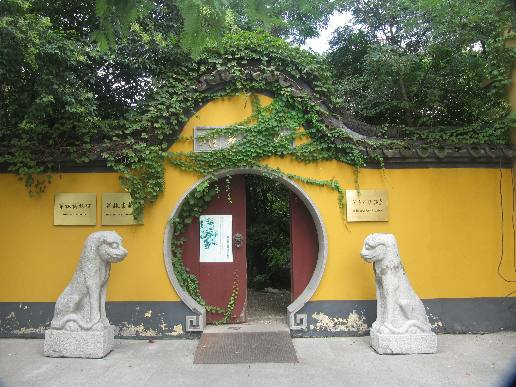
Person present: No